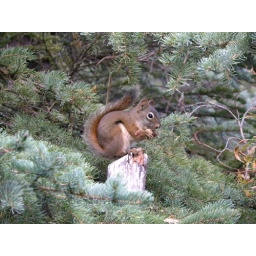
oh so cute but REALLY ANNOYING! they get into everything then sit in a tree and scream at you!